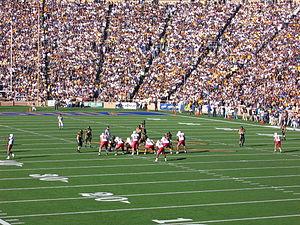
La Pacific-12 Conference est un groupement de douze universités gérant les compétitions sportives dans onze sports masculins et féminins dans l'ouest des États-Unis.